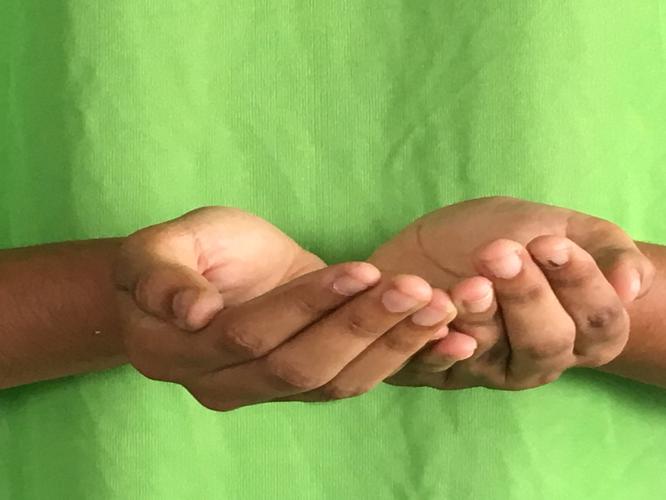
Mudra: Pushpaputa
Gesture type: double_hand